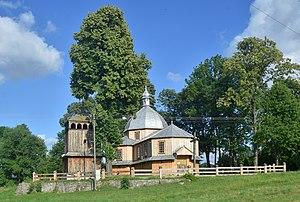
Dachnów est une localité polonaise de la gmina de Cieszanów, située dans le powiat de Lubaczów en voïvodie des Basses-Carpates.